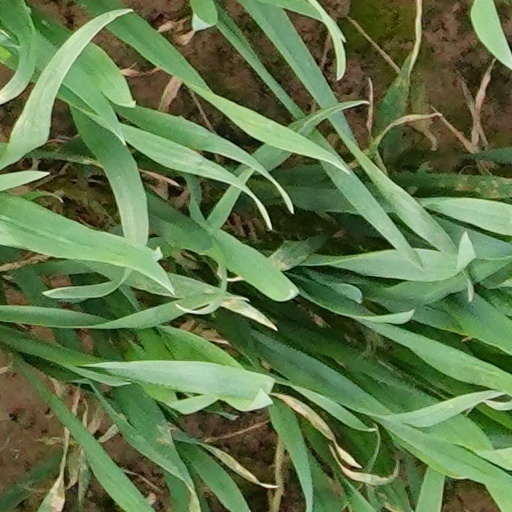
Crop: wheat